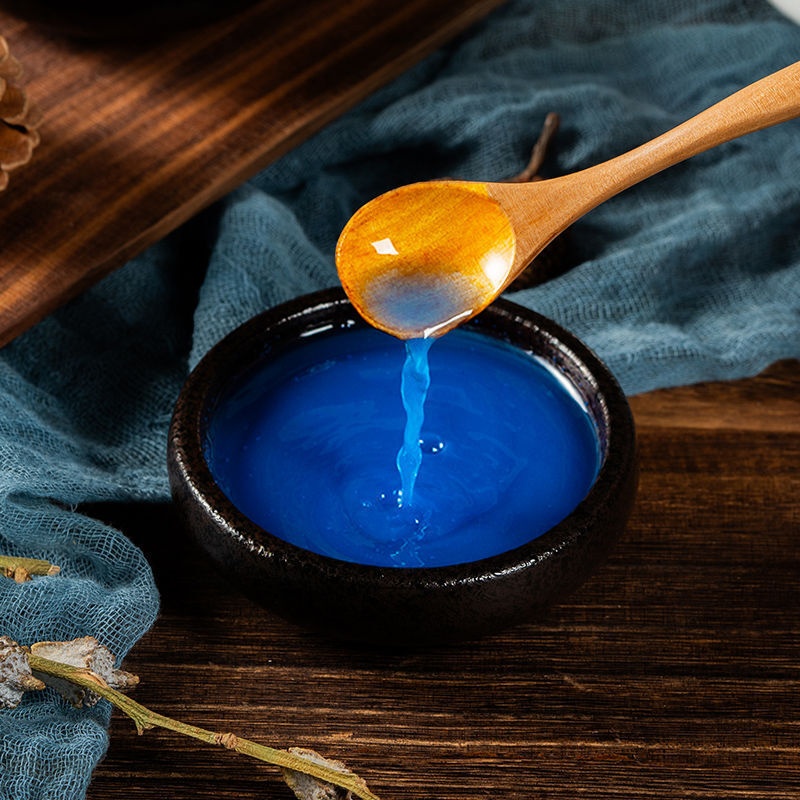
Raw Material Vegetable Protein Powder Phycocyanin Edible Coffee Milk Tea
品牌:谷本道元 包装方式:袋装 净含量:20g 产地:中国大陆/广东省/广州市 发货地:广东省 保质期:720天
Brand: HelloYoung
Category: Food, Beverages & Tobacco > Food Items > Cooking & Baking Ingredients > Meal